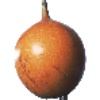
Label: Granadilla 1